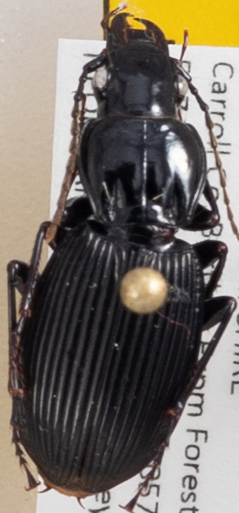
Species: Pterostichus lachrymosus
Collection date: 2021-07-14
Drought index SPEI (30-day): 0.47
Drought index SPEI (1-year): -1.13
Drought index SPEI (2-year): -0.8